Spanish–American War Memorial (Arlington National Cemetery)

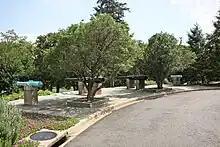
The four cannon at the Spanish–American War Memorial.

Some time in early 1900, four guns captured during the war were erected in the Spanish–American War dead burial field. The two modern guns were taken from the Spanish Navy armored cruisers "Vizcaya" and "Infanta Maria Teresa". The provenance of the two smaller bronze cannon is less clear. One newspaper of the day said they came from a Spanish coastal battery in Cuba (which the paper did not identify), but the "Washington Post" was more specific and said they came from a coastal battery near Castillo de San Pedro de la Roca (also known as "Morro Castle") at Sevilla near Santiago de Cuba. All four guns were mounted on granite pedestals. The bronze cannon were spiked, while the modern guns had their breechblocks removed.